Sand Island (Wisconsin)

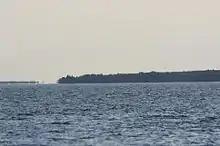
Sand Island

Sand Island is one of the Apostle Islands, in northern Wisconsin, in Lake Superior, and is part of the Apostle Islands National Lakeshore. It is located in the Town of Bayfield in Bayfield County. The Sand Island Light, the Sevona Cabin, the Shaw Farm and the West Bay Club are located on the island. There is another Sand Island Lake Chippewa in Sawyer County, Wisconsin.